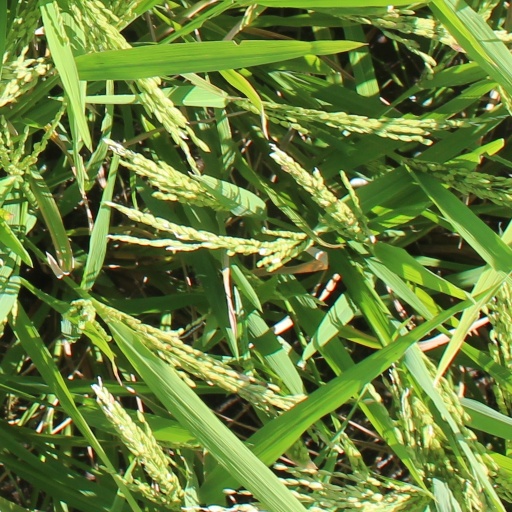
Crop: rice